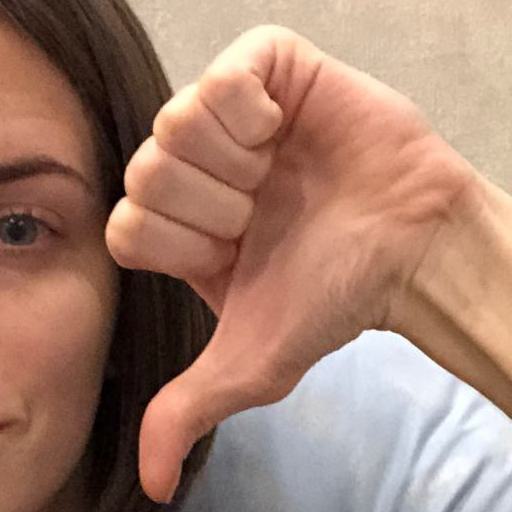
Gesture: dislike